Taman Mini Indonesia Indah

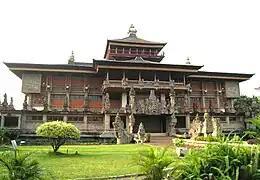
The Indonesia Museum with Balinese style architecture.

Taman Burung is divided into five exhibits: Kubah barat (West dome) which include birds from the Greater Sunda Islands (Except Sulawesi) and the Lesser Sunda Islands, kubah timur (East dome) which include birds from Sulawesi, the Maluku Islands, and New Guinea, a free ranging river exhibit, raptor aviaries, and other aviaries and exhibits scattered around the park. The park also owns several birds from outside Indonesia, such as birds from China, Africa, Australia, and South America.